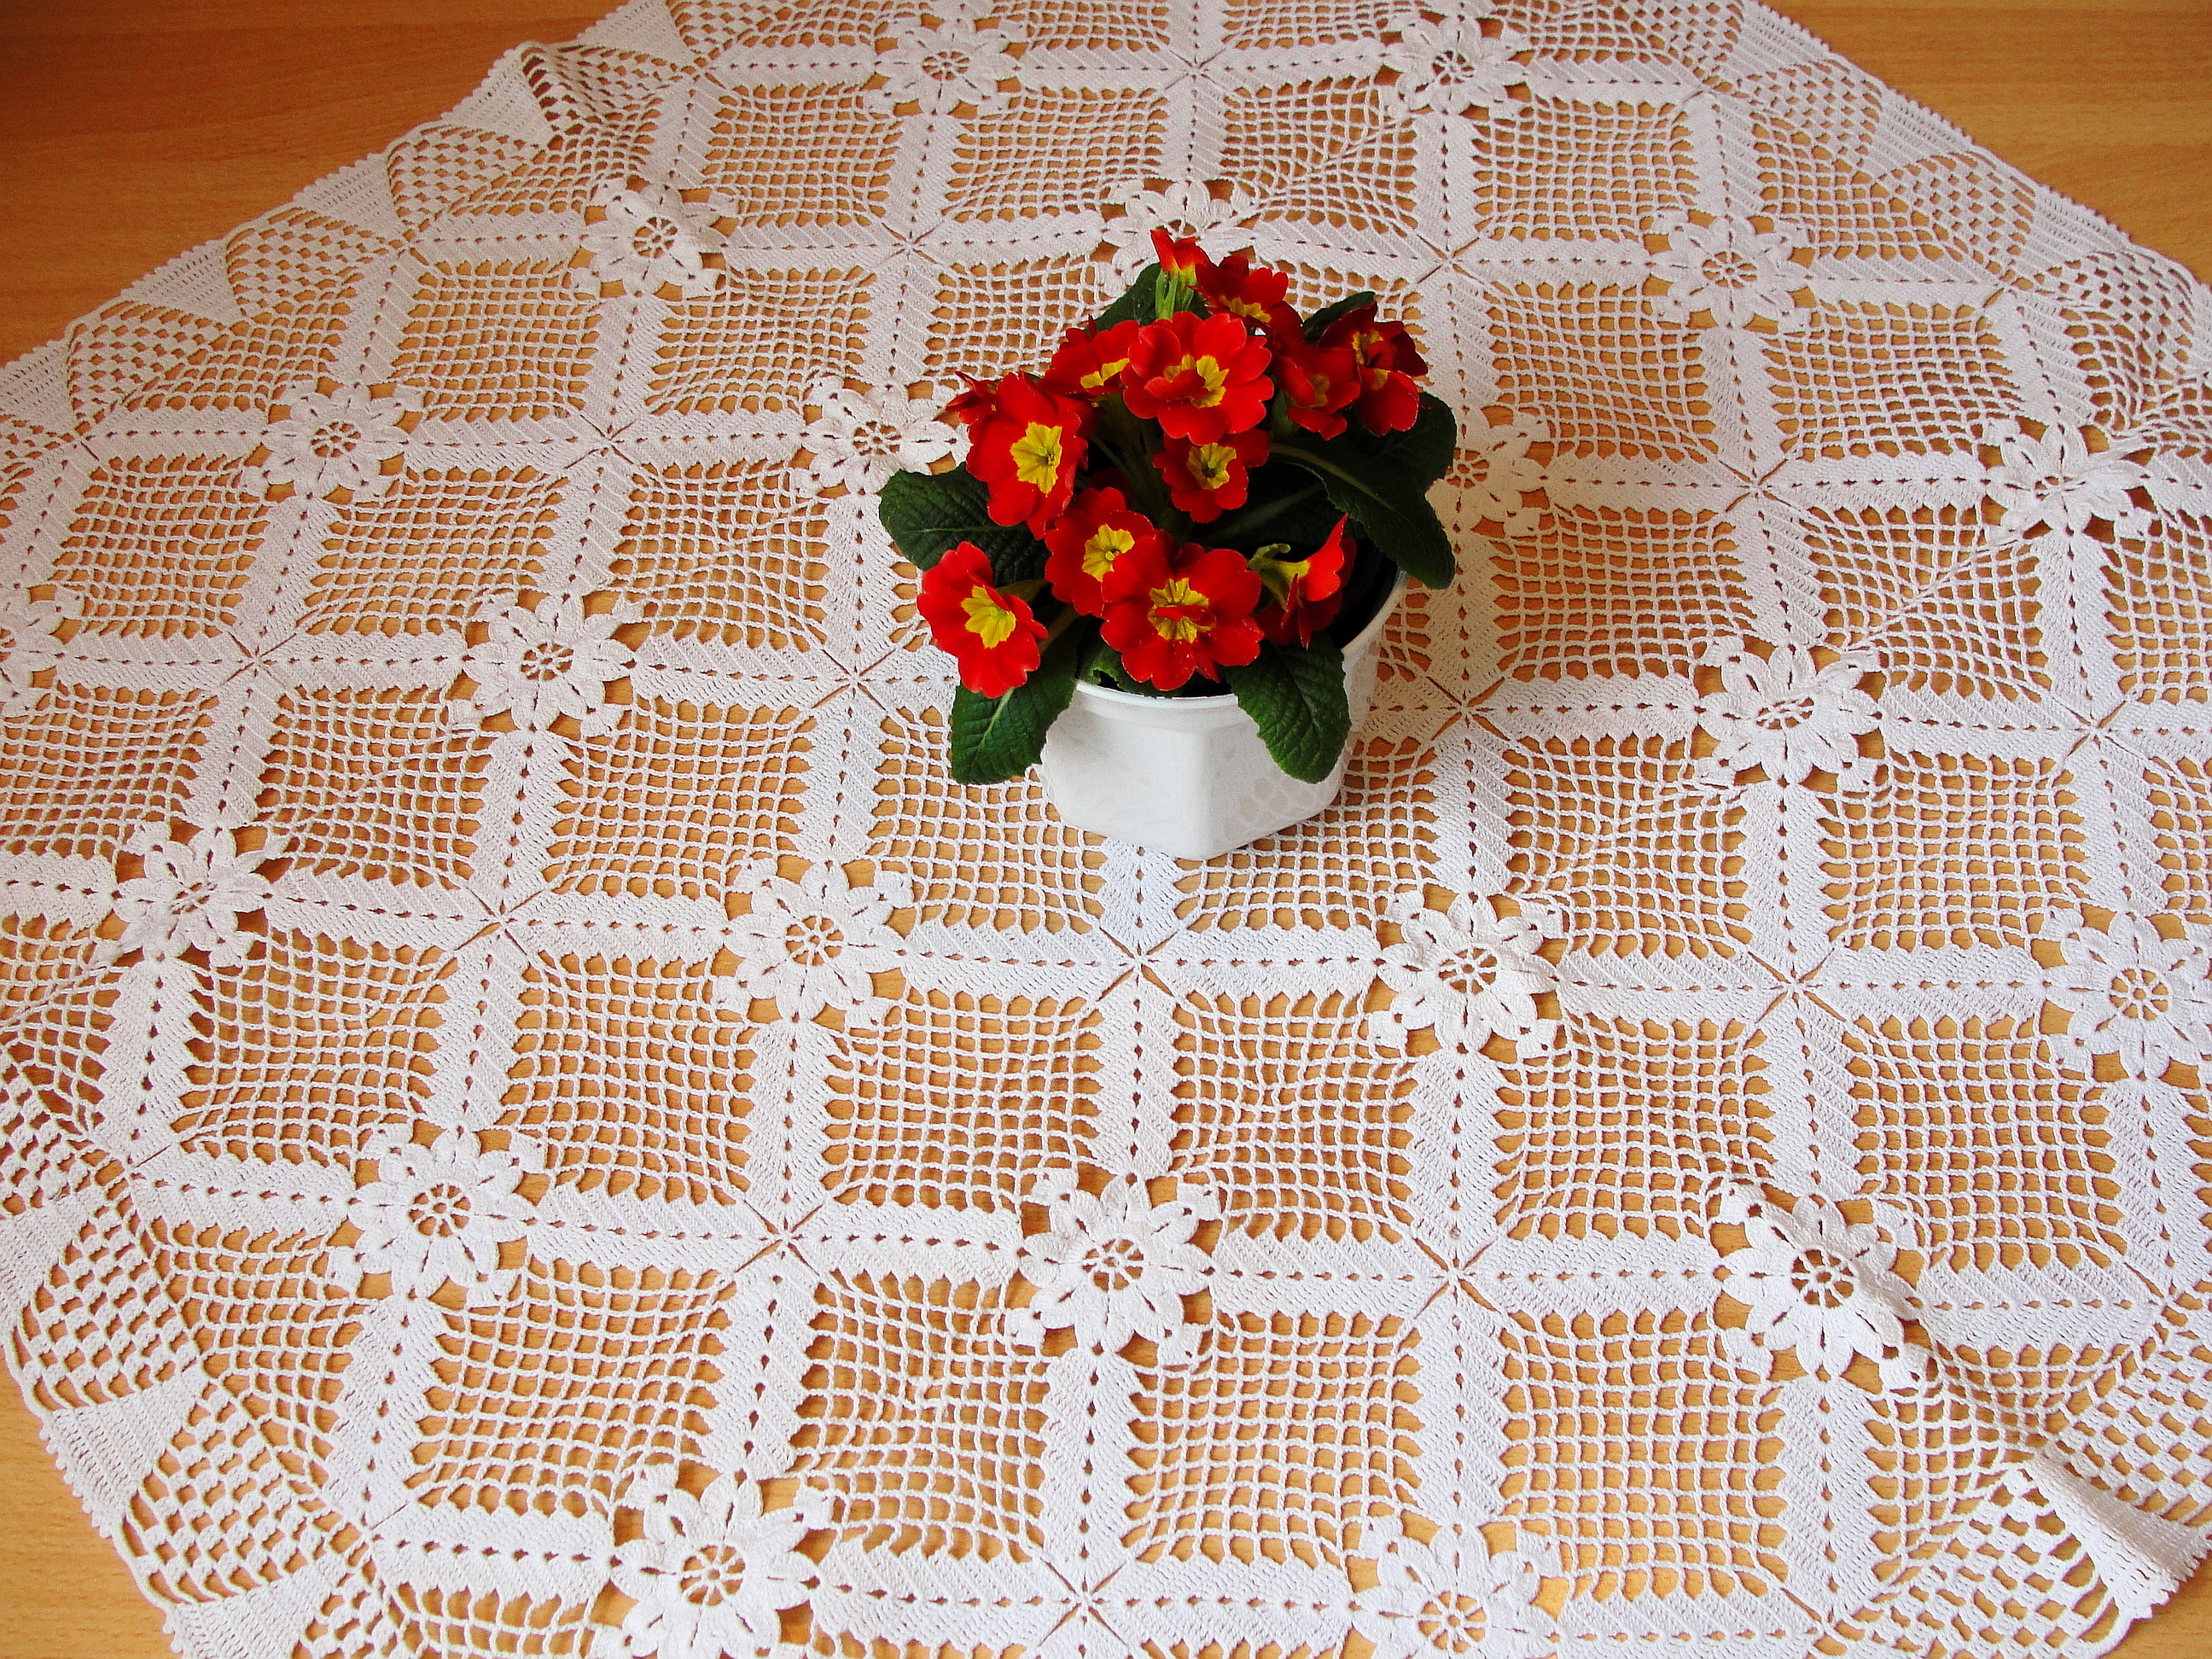
Hand crocheted, tablecloth, crochet, doily, needlework, textile, flower arranging, embroidery, material, lace, flower, craft, flooring, floral design, placemat, floristry